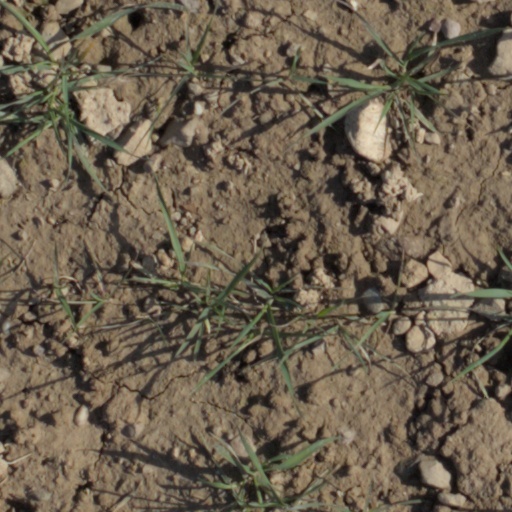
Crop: wheat